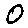
Label: 0